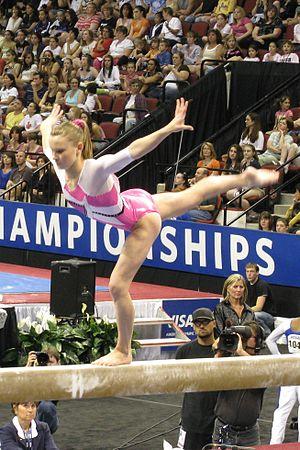
Bridget Elizabeth Sloan dit Bridget Sloan est une gymnaste américaine, née le 23 juin 1992 à Cincinnati. Elle commence la gymnastique à l'âge de 4 ans.